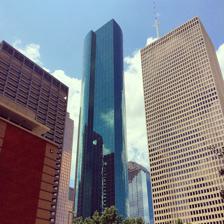
Building: Wells Fargo Plaza (Houston)
Country: United States of America
Year built: 1983
Skyscraper in Houston, Texas Wells Fargo Plaza Wells Fargo Plaza in 2014 General information Status Completed Type Office Location 1000 Louisiana Street Houston , Texas , United States Coordinates 29°45′30″N 95°22′06″W / 29.7584396°N 95.3682630°W / 29.7584396; -95.3682630 Completed 1982 ; 43 years ago ( 1982 ) Opening 1983 ; 42 years ago ( 1983 ) Height Roof 302.4 m (992 ft) Technical details Floor count 71 Floor area 170,362 m 2 (1,833,760 sq ft) Design and construction Architect(s) Richard Keating of Skidmore, Owings & Merrill LLP, also Lloyd Jones Brewer & Associates Developer Century Development Management Website wellsfargoplaza .com /home .axis References The Wells Fargo Plaza , formerly the Allied Bank Plaza and First Interstate Bank Plaza , is a skyscraper located at 1000 Louisiana Street in Downtown Houston , Texas in the United States . This building is currently the 20th-tallest Building in the United States , the second tallest building in Texas and Houston, after Houston's JPMorgan Chase Tower , and the tallest all-glass building in the Western Hemisphere . It is the tallest building named for Wells Fargo . From street level, the building is 302.4 meters (992 ft) tall and contains 71 floors. It extends four more stories below street level. Only the Wells Fargo Plaza offers direct access from the street to the Houston tunnel system (a series of underground walkways connecting many of downtown Houston's office towers); otherwise, entry points are from street-level stairs, escalators, and elevators located inside buildings that are connected to the tunnel. Wells Fargo Plaza features a wide variety of fine amenities for its tenants including The Houstonian Lite Health Club located on the 14th floor. Sky lobbies on the 34/35th and 58/59th floors are publicly accessible and offer views of Downtown Houston.  These sky lobbies are served by double-decker elevators and primarily serve as transfer floors to local elevators. The entrance of the skyscraper appears in the final scene of 1989 American thriller film Cohen and Tate (also known as "Cohen & Tate") History Wells Fargo Plaza's Logo It was designed by Richard Keating, FAIA, while a partner of Skidmore, Owings & Merrill . In 1983, the building lost a large number of windows during Hurricane Alicia . Originally named the Allied Bank Plaza, it was renamed to the First Interstate Bank Plaza in 1988. First Interstate Bancorp was then taken over in 1996 by Wells Fargo , therefore transferring ownership of the building. In 1993, the Consulate-General of the United Kingdom in Houston leased 9,707 square feet (901.8 m 2 ) in the First Interstate Plaza. In 1995 Koll Real Estate lost the management contract for the First Interstate Plaza. In 1996, NGC Corp. (now Dynegy ) leased 260,000 square feet (24,000 m 2 ) in the First Interstate Plaza. The company moved over 700 jobs from a suburban office building along U.S. Route 290 (Northwest Freeway) to the Wells Fargo Plaza. In 2012, the company moved out of the building as part of downsizing initiatives while undergoing bankruptcy procedures. In 2006, Targa Resources signed an 11-year lease to occupy 101,600 square feet (9,440 m 2 ) of space in the Wells Fargo Plaza. Targa expanded from its subleased space and began to occupy floors 43 through 46. With the expiration of the lease, Targa has since moved to 811 Louisiana. In 2007, CB Richard Ellis became the exclusive leasing agent for Wells Fargo Plaza. As of October of that year the building was 91% leased. The leased space consists mostly of large tenants, with some mid-sized tenants occupying space. In December 2014, PwC moved into the offices formerly occupied by Dynegy . Tenants The Houston office of PwC is primarily located in Suite 5800. The Houstonian Lite club is located in a 12,000-square-foot (1,100 m 2 ) area on the 14th floor. It includes group exercise studio space, locker rooms, a private Pilates studio, and exercise equipment. The club, operated by The Redstone Cos., operators of The Houstonian Hotel , was the third "Houstonian Lite" club in Greater Houston, and it was scheduled to open in mid-to-late March 2006. It had been under construction since December 2005. The owner of the Wells Fargo building, Metropolitan Life Insurance Co. and Metropolitan Tower Realty Company Inc., and the building manager and lessor, Lincoln Property Co., developed the health club. The Consulate-General of the United Kingdom in Houston was formerly located in Suite 1900. At one point the Consulate-General of Japan in Houston was located in Suite 5300 and later Suite 2300; as of 2008 the consulate now resides in 2 Houston Center . At one point the Consulate-General of Switzerland in Houston resided in Suite 5670; the mission, which at a later point moved to Two Allen Center , no longer exists. The office of the US Attorney for the Southern District of Texas is located in Suite 2300. When Hit Video USA existed, its studios were in the building. Greenberg Trauig (one of the top ten largest law firms in the USA) is also a tenant of Wells Fargo Plaza. Gallery Entrance to the Wells Fargo Plaza The sky above The Wells Fargo Plaza Consulate-General of the United Kingdom in Houston (former location) at Suite 1900 See also Texas portal Architecture portal Tallest buildings in Texas Tallest buildings in the United States List of tallest freestanding structures in the world List of tallest freestanding steel structures References